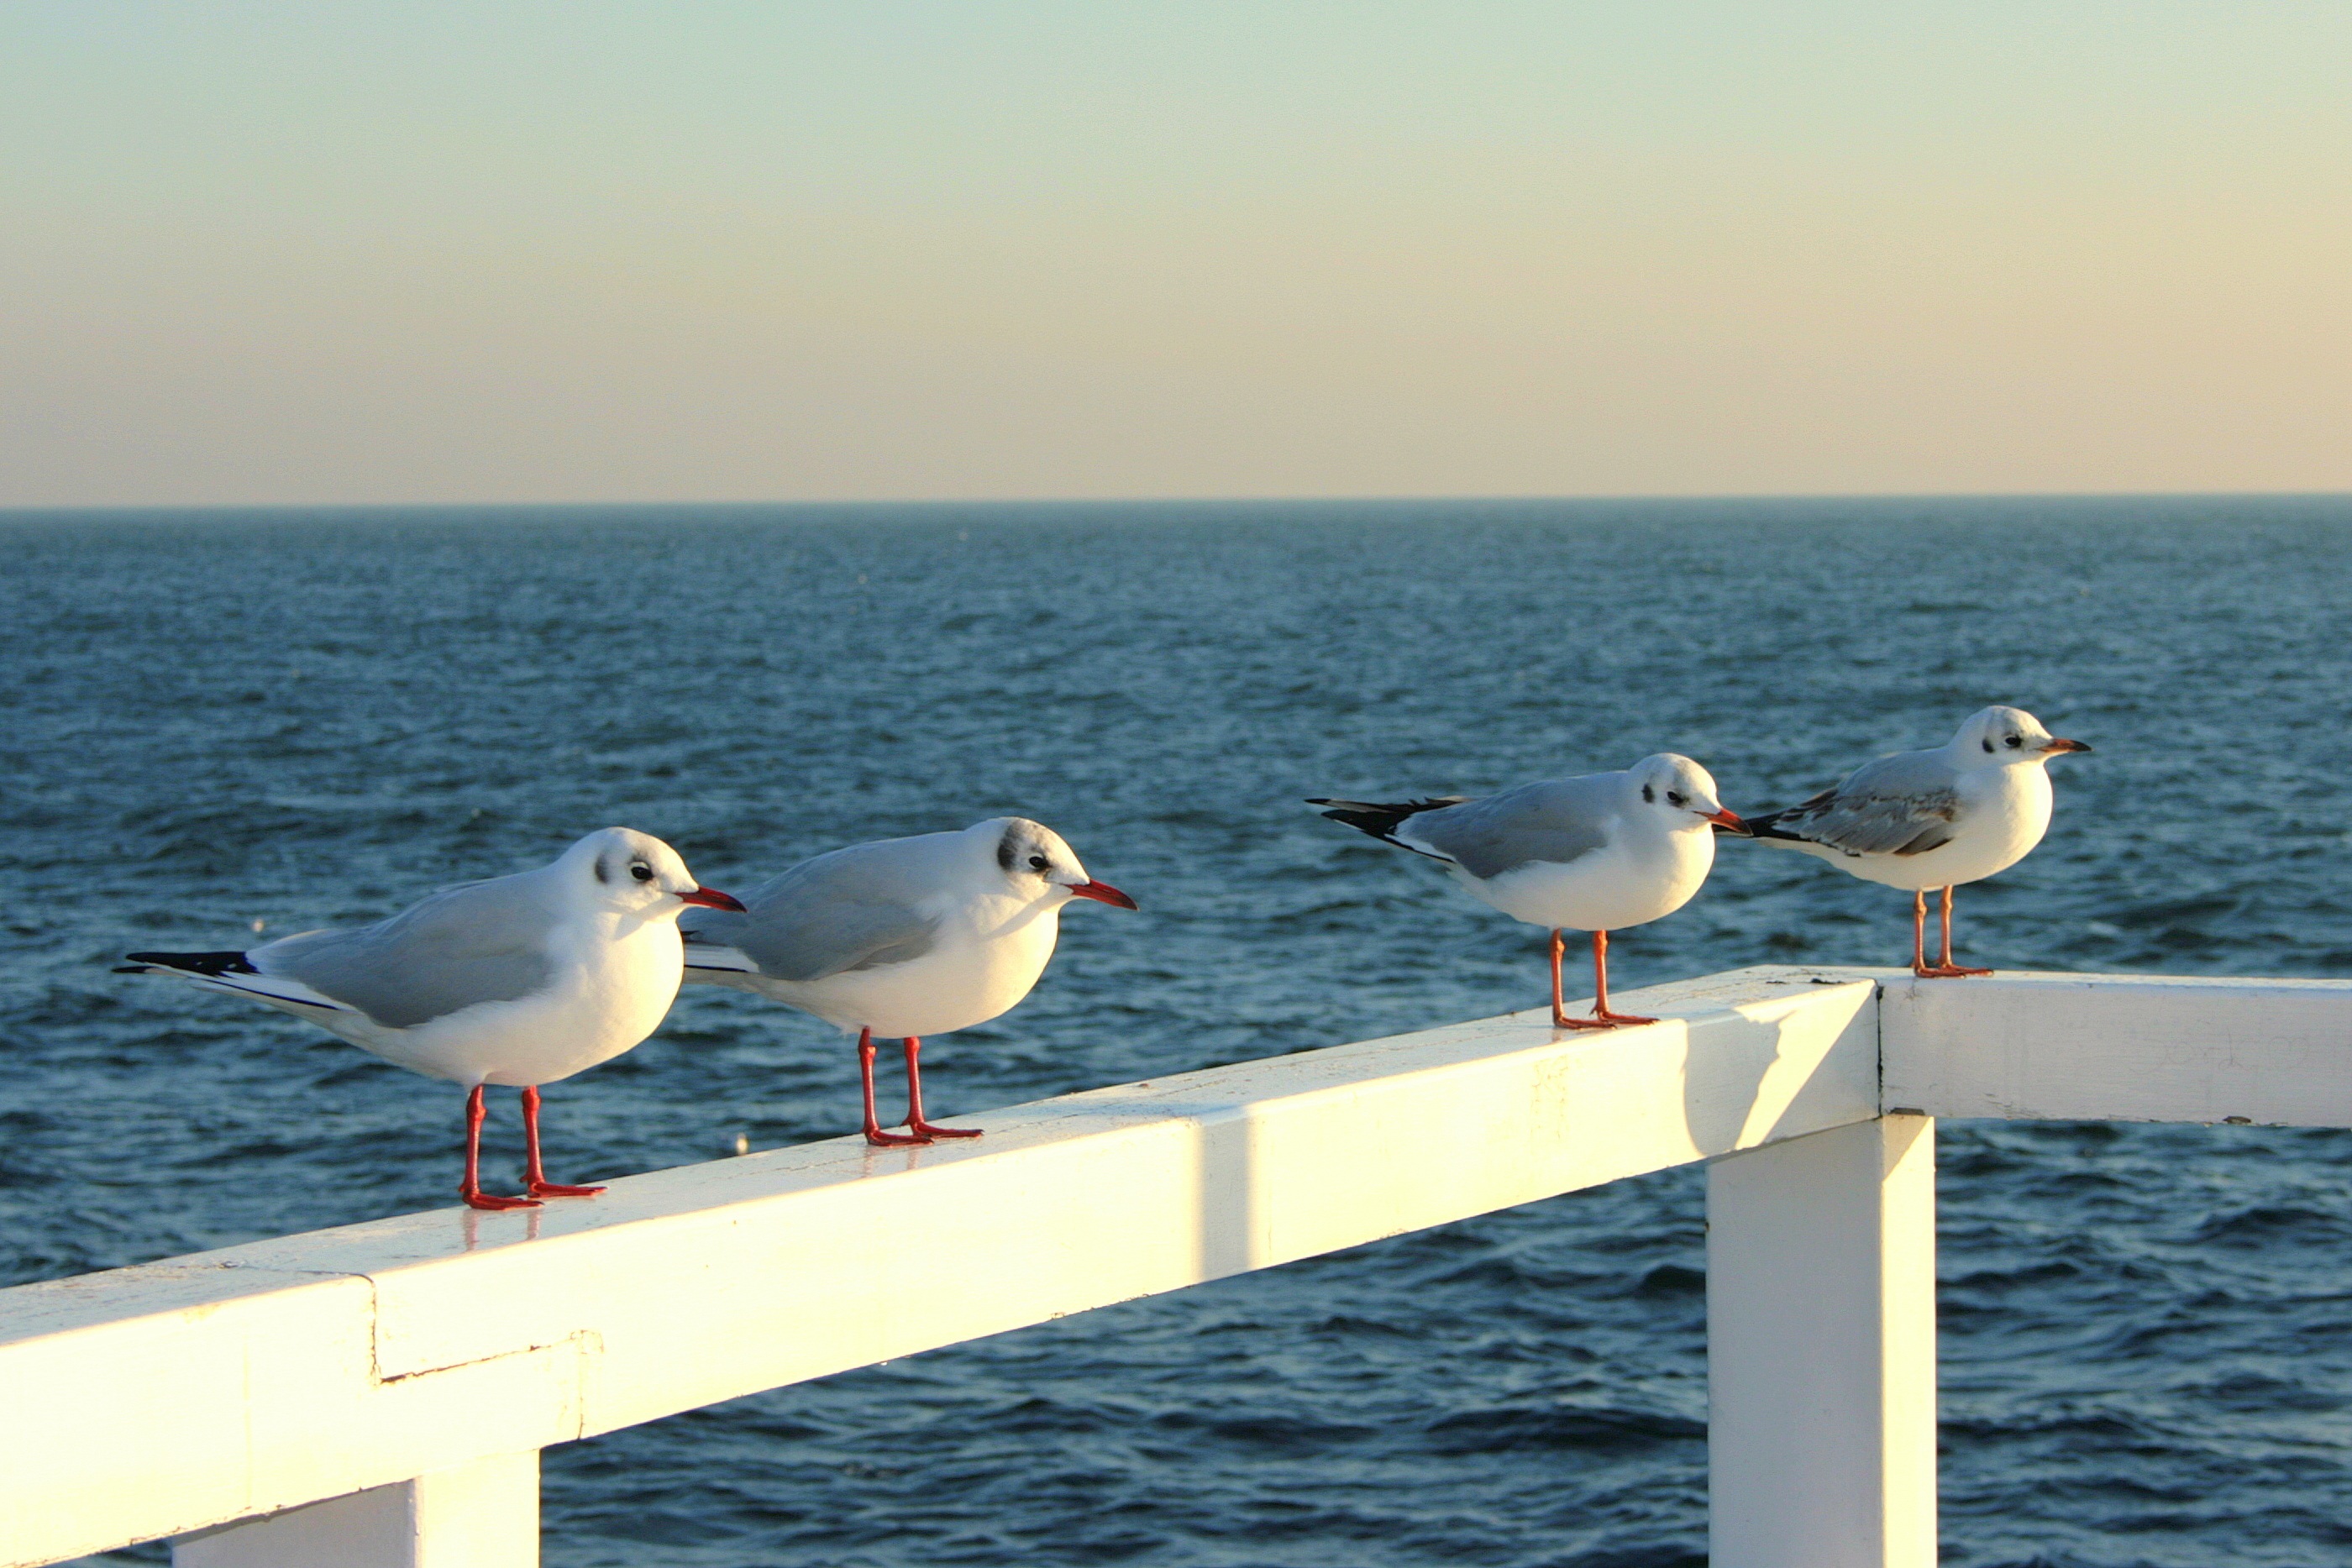
beach, sea, coast, water, nature, ocean, bird, shore, seabird, gull, weather, poland, landscapes, vertebrate, the sun, the coast, the baltic sea, the seagulls, gdansk, the pier, a view of the sea, charadriiformes